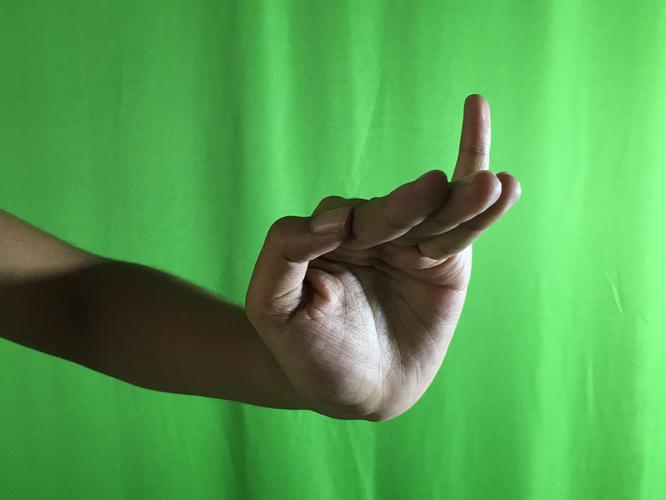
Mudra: Hamsapaksha
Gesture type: double_hand